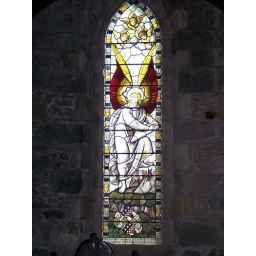
A stained glass window in St. Conan's Kirk.